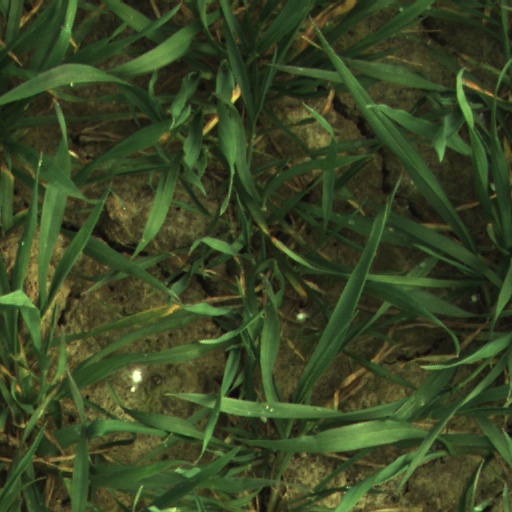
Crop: wheat